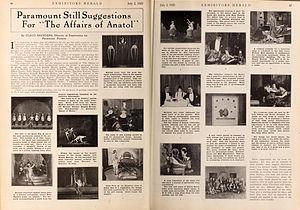
Le cœur nous trompe est un film dramatique muet de Cecil B. DeMille, sorti en 1921, tiré d''Anatol, une série de sept pièces en un acte d'Arthur Schnitzler. Le film, tourné en noir et blanc, est en partie coloré au pochoir. Les décors et les costumes ont été supervisés par Paul Iribe.
Une photographie de plateau est une photographie prise pendant ou hors du tournage d'un film ou d'une émission de télévision en production.